Portorož

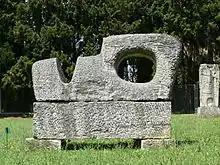
Achiam: "Tribute to the Fallen Patriots for Liberty" (1963)

Portorož hosts the annual Festival of Slovenian Film ("Festival slovenskega filma"), with "Vesna" awards being awarded for the best achievements in Slovenian cinematography.